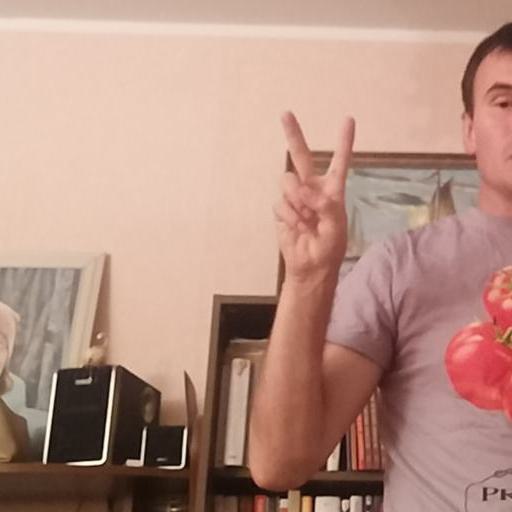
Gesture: peace